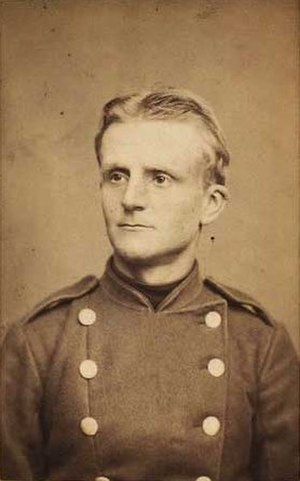
G.P. Jacobsen
Den danske general Valdemar Raabye fotograferet af G.P. Jacobsen i 1871
Gebhardt Peter Jacobsen, kendt som G.P. Jacobsen var en dansk fotograf.